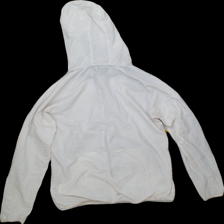
View: back
Type: Jacker
Category: Ladies
Brand: SOC (Stadium)
Colors: White
Material: 73%nylon 27%polyester
Size: 38
Trend: Sports
Stains: Yes
Price range: <50
Recommended usage: Export